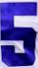
Number: 5